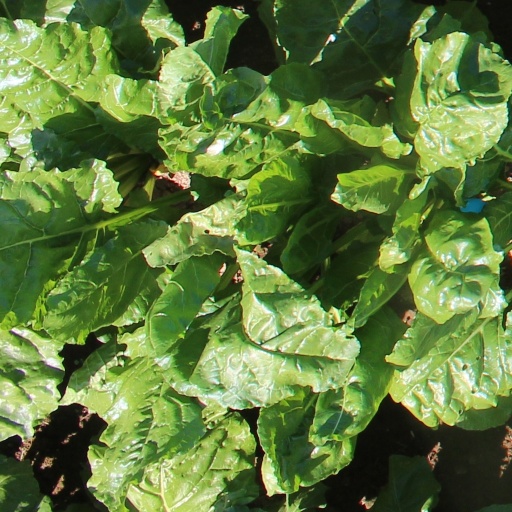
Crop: sugar beet